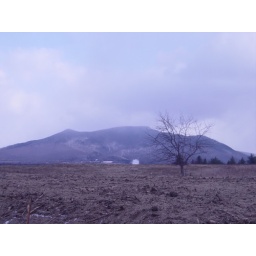
This corn field is out by Whitefields old airport. It's almost winter so the tree has shed it's leaves.